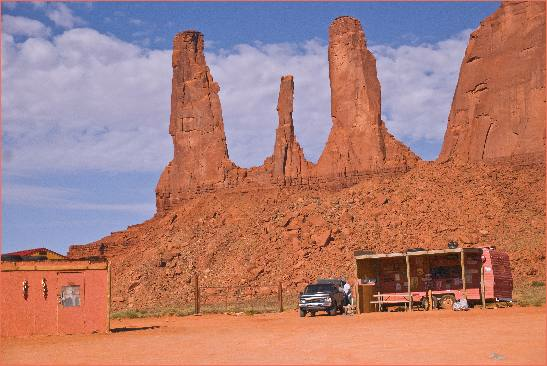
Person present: No